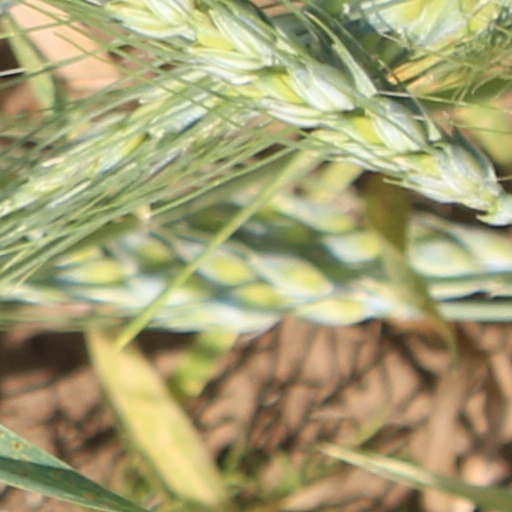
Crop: wheat